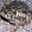
Label: frog